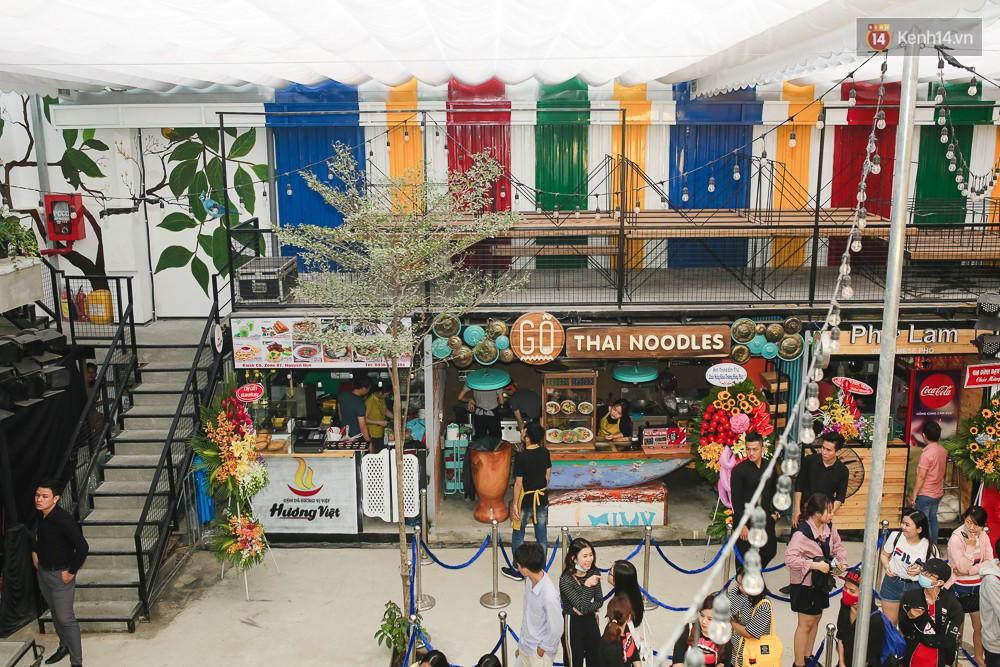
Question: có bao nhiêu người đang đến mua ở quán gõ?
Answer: không có ai đến mua